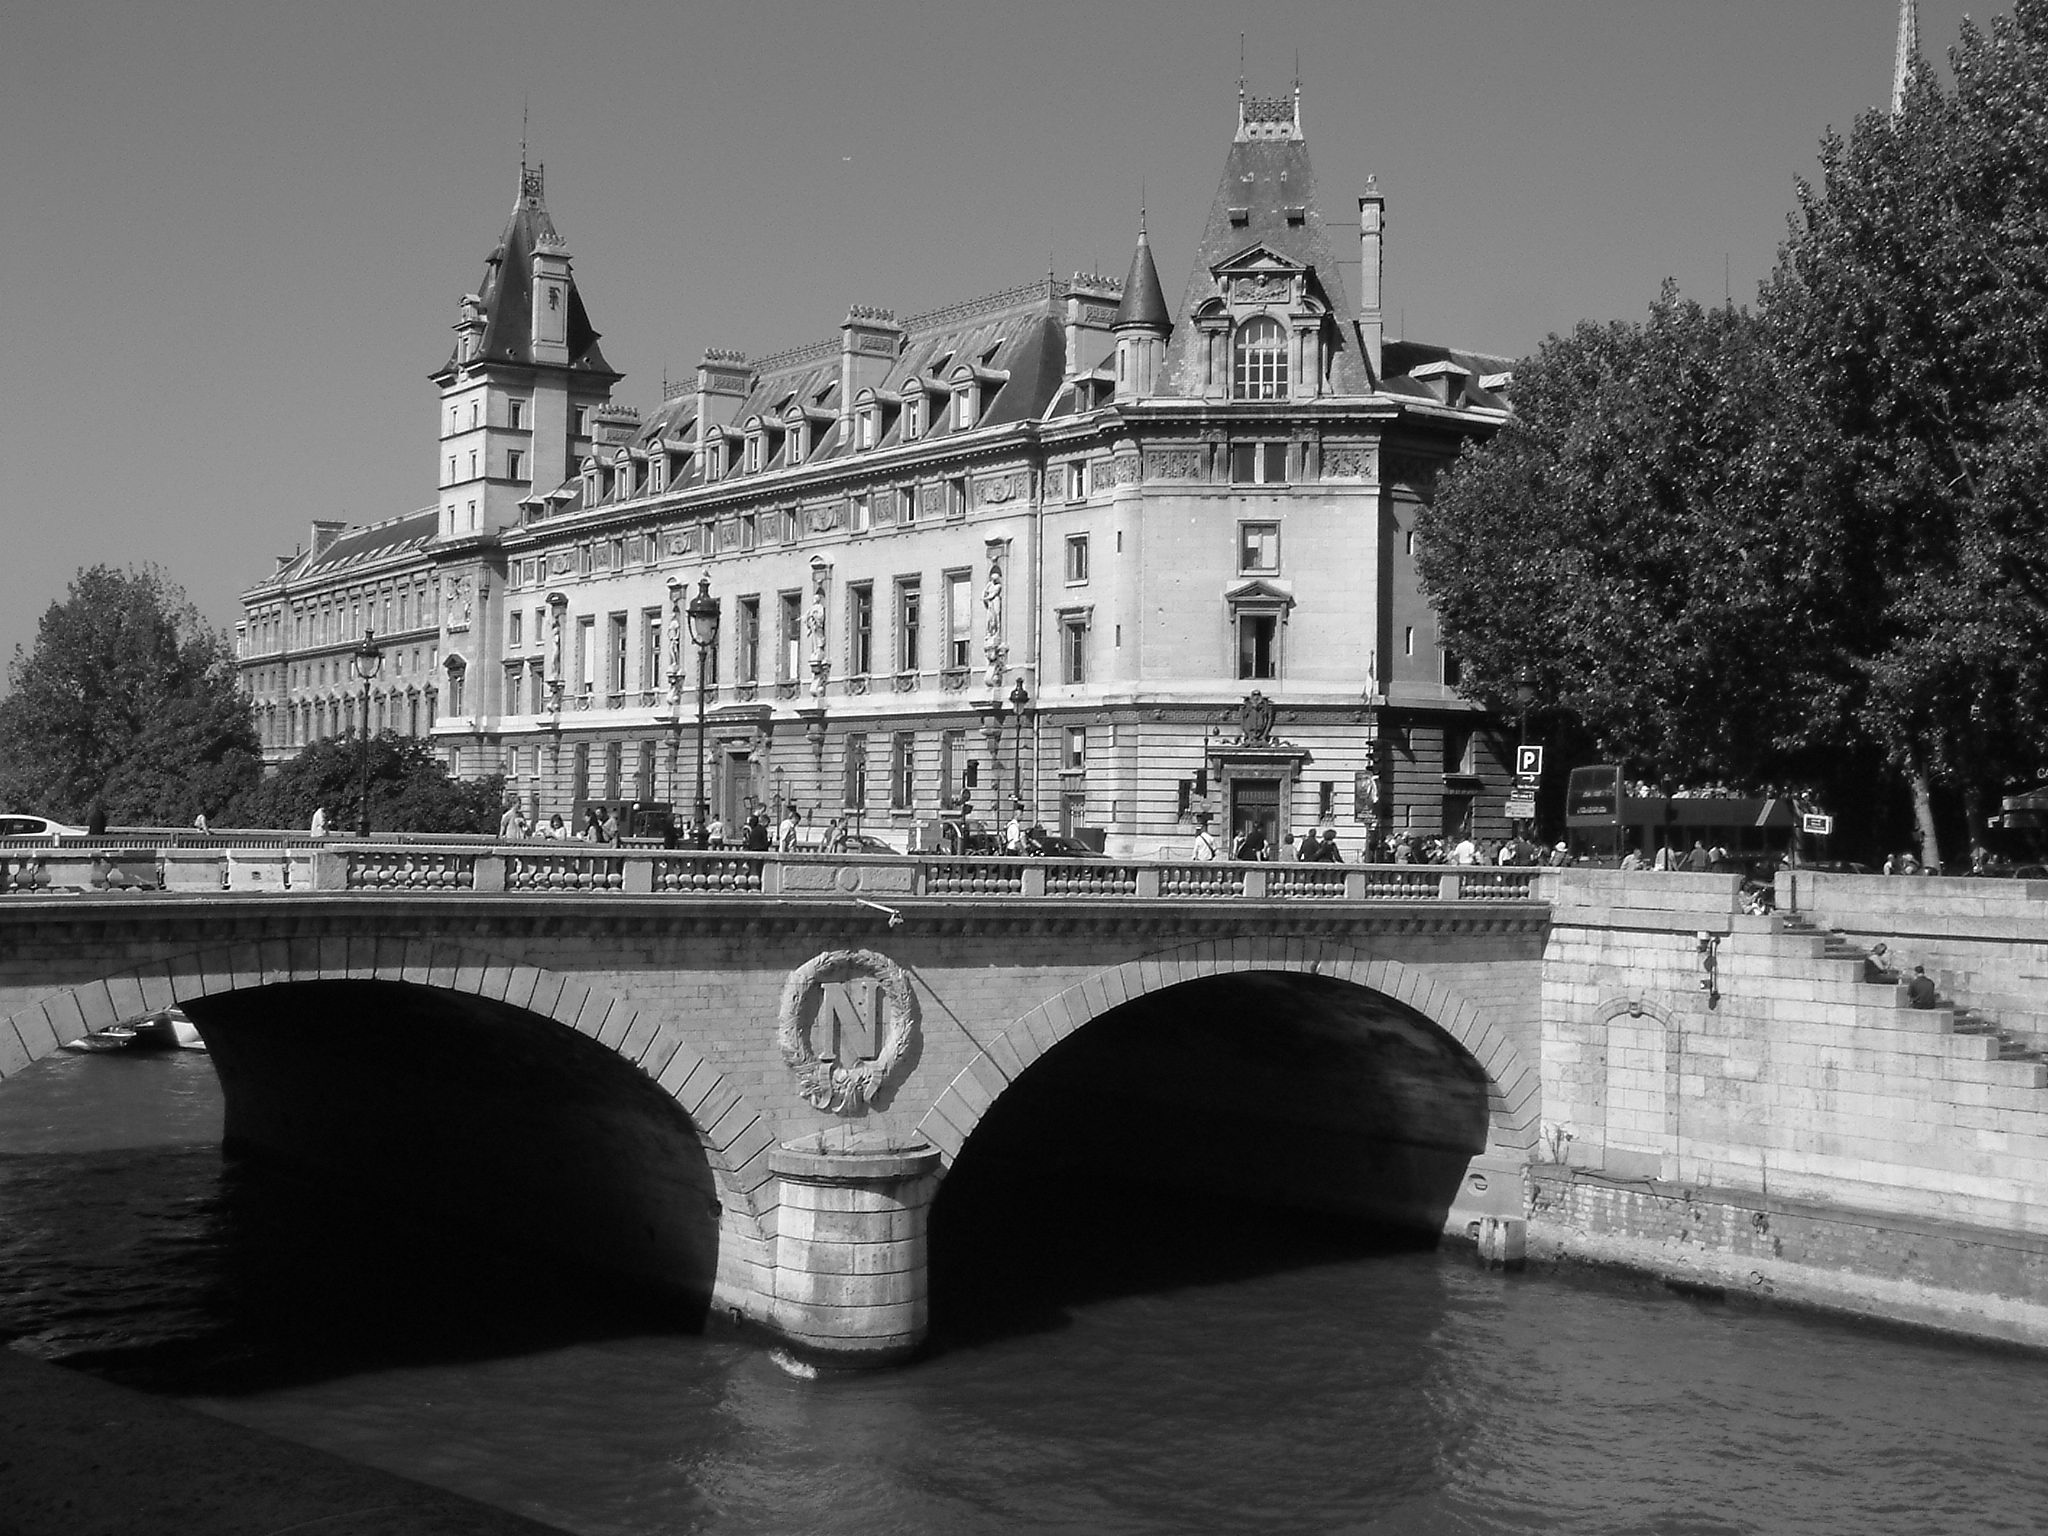
black and white, architecture, bridge, paris, cityscape, france, arch, landmark, monochrome, waterway, seine, monochrome photography, ancient history